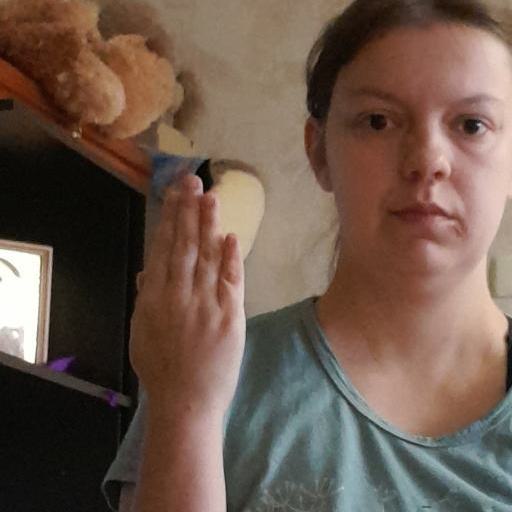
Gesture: stop_inverted